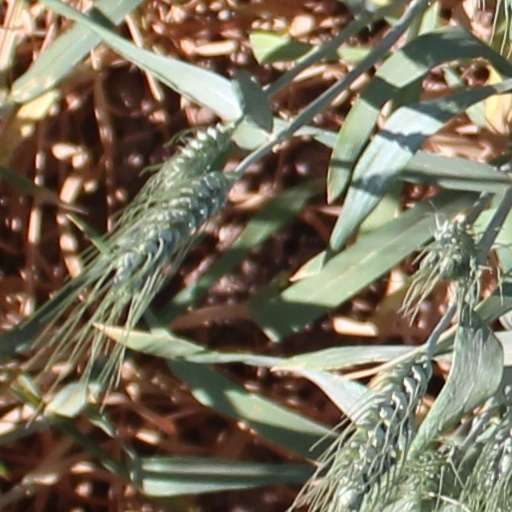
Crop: wheat